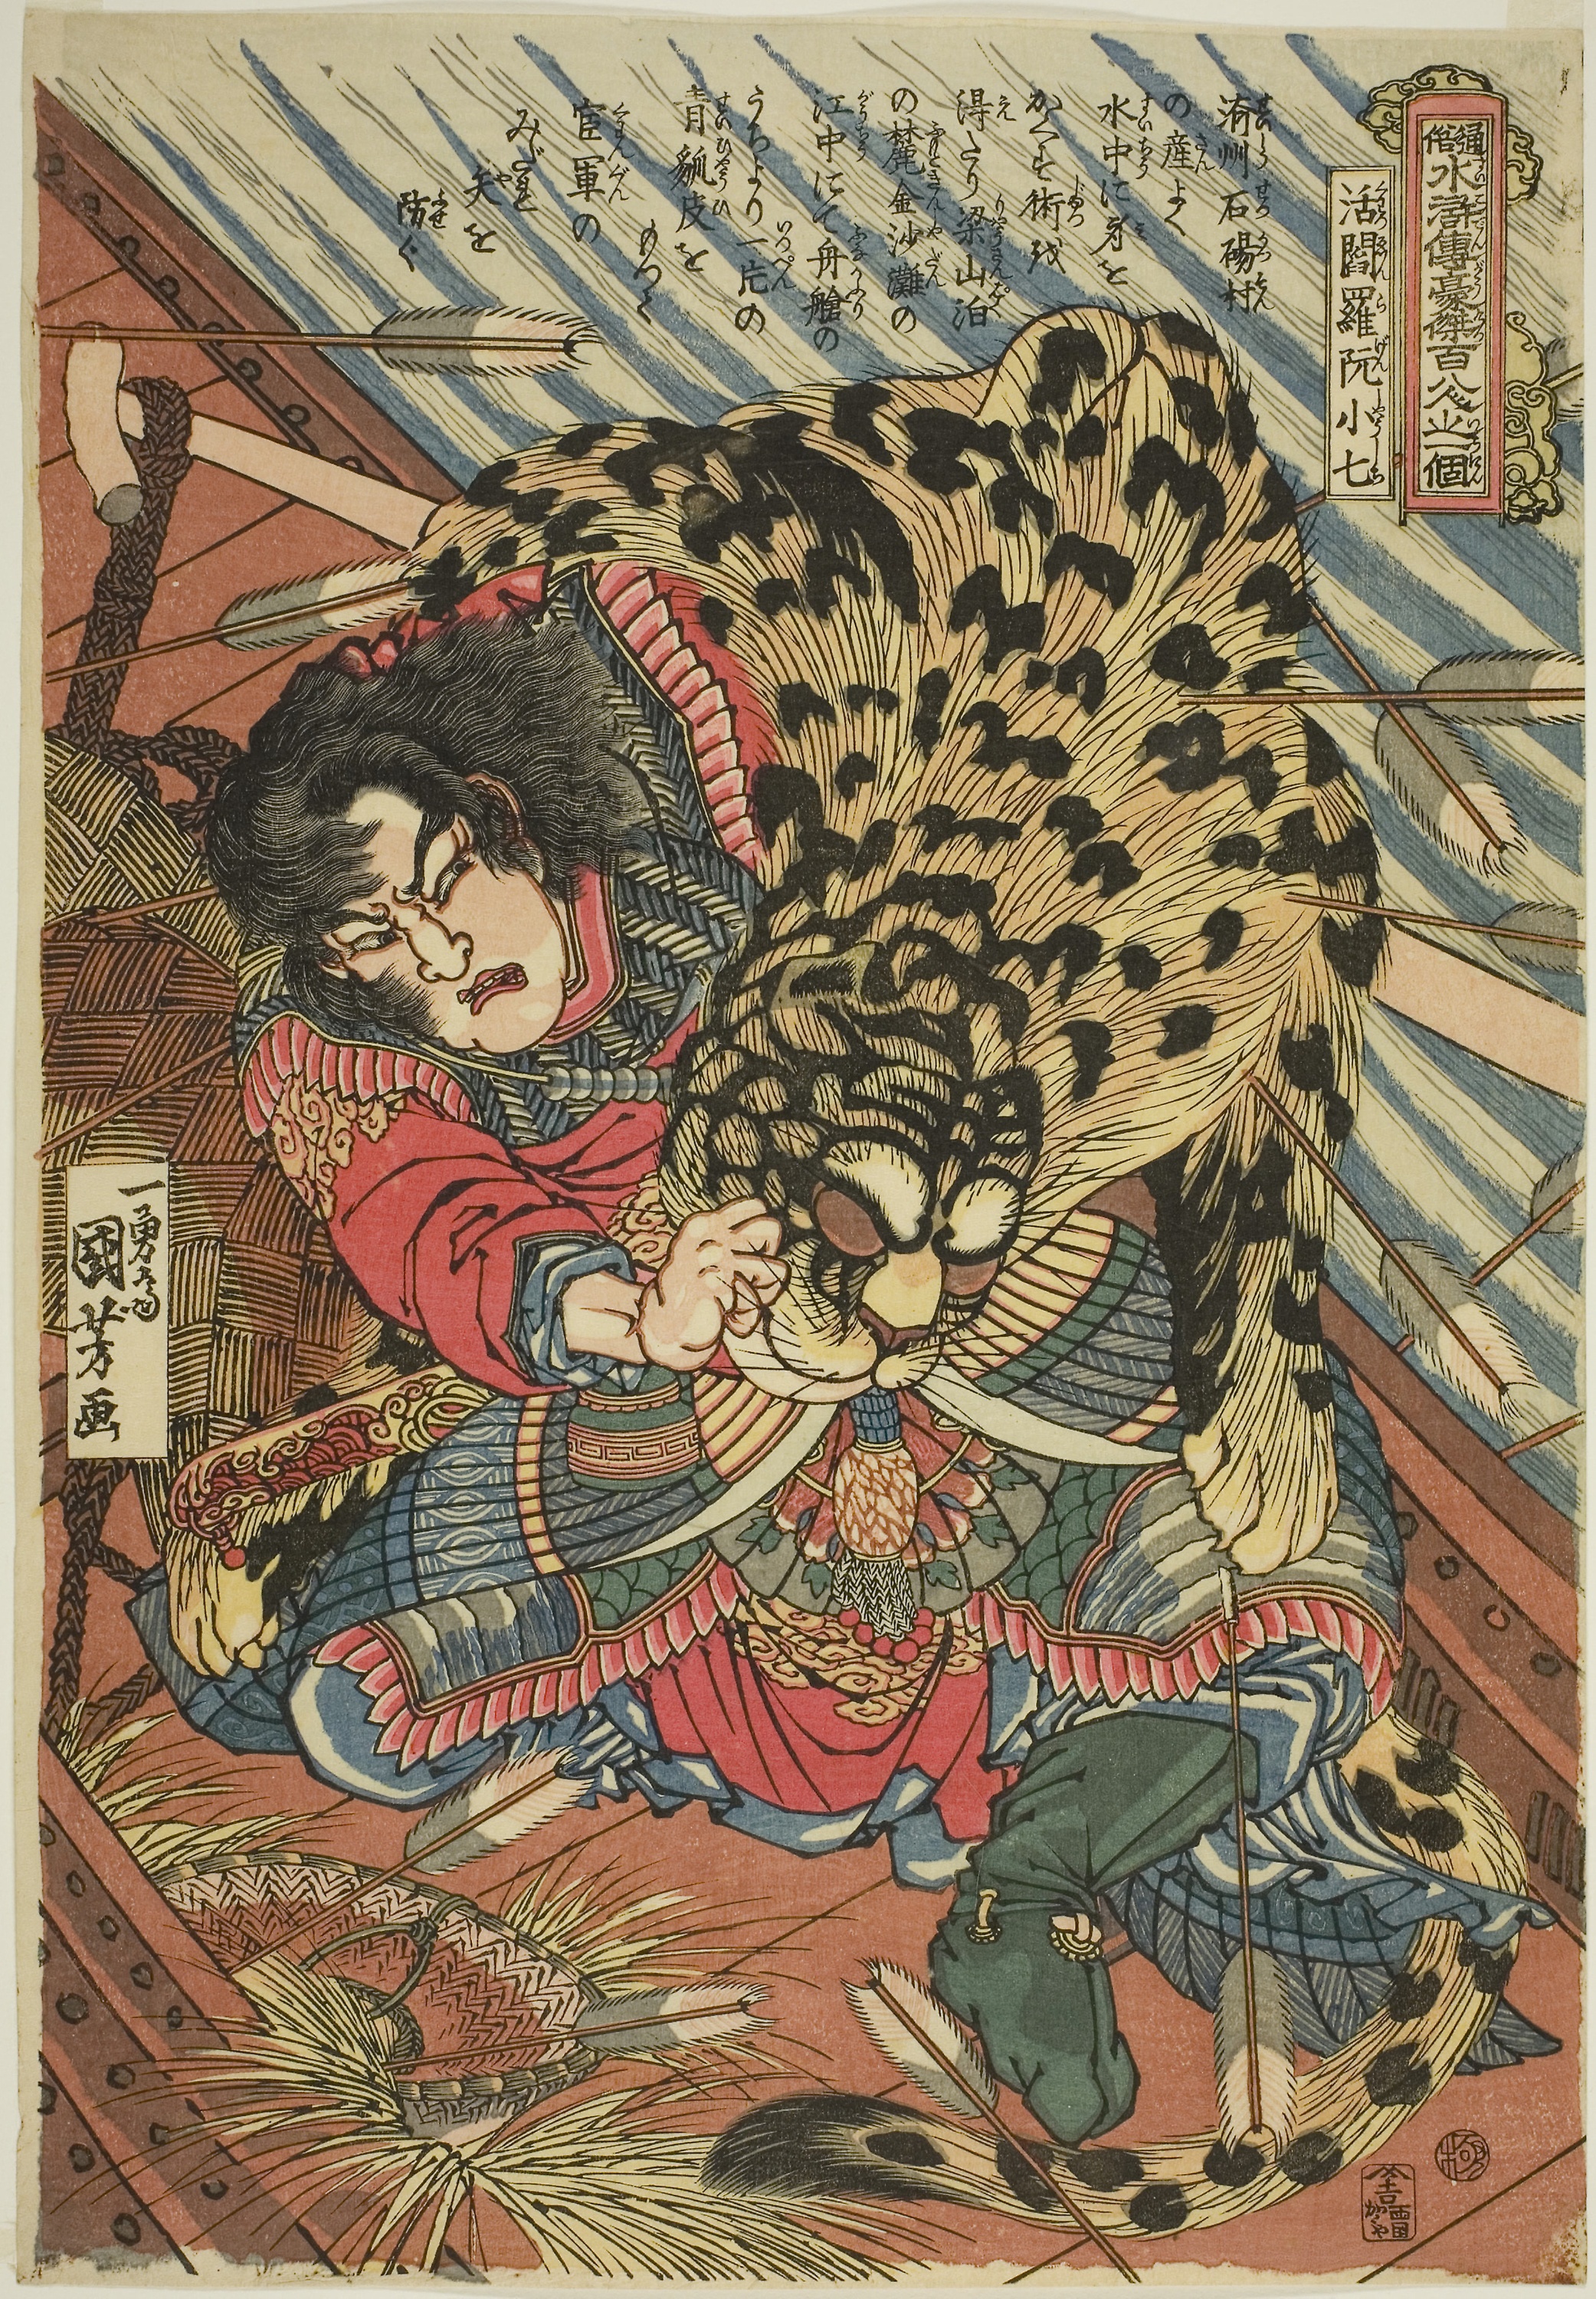
art, illustration, textile, organism, poster, tapestry, fictional character, miniature, printmaking, painting, mythology, fiction